Bacchus Motorcycle Club

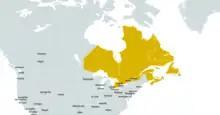
Bacchus Motorcycle Club Map

Bacchus member Derreck Dean Huggan was charged with possession of drugs and a restricted weapon after police seized approximately $85,000 worth of crack cocaine, marijuana and hashish, as well as $1,600 in cash and a loaded handgun during a raid on a home in Lunenburg County, Nova Scotia on 14 April 2000.